Sumangali (1940 film)

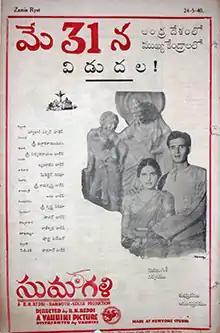
Theatrical release poster

Sumangali is a 1940 Telugu-language film written, directed and produced by B. N. Reddy. The film stars V. Nagayya, A. S. Giri, Kumari and Malathi. The main concept of the film widow remarriage is inspired by Kandukuri Veeresalingam.